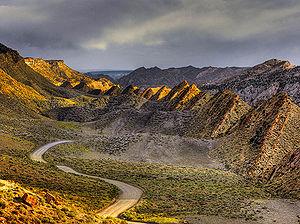
Le Grand Staircase est le nom donné à un gigantesque empilement de couches géologiques composé de roches sédimentaires et visible au Sud-Ouest des États-Unis et plus particulièrement dans les parcs nationaux de Bryce Canyon, de Zion et du Grand Canyon, en Utah et Arizona. Les roches les plus anciennes ont plus de 2 milliards d'années tandis que les plus jeunes ont environ 40 millions d’années.